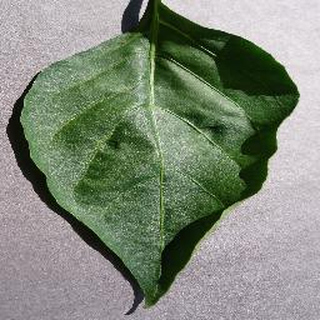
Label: healthy_bell_pepper